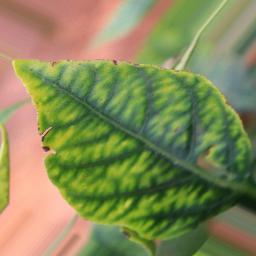
Label: nutritional